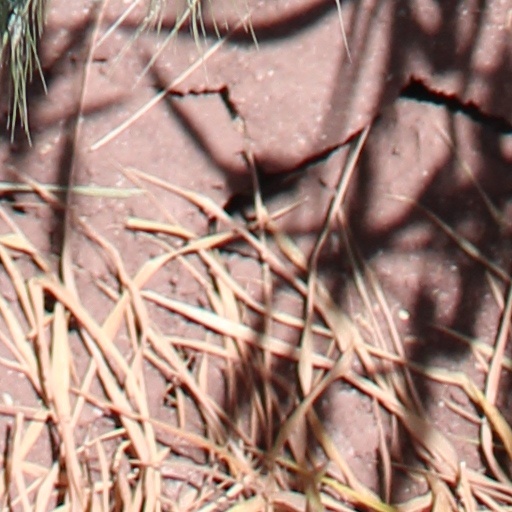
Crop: wheat